Wheelock (brand)

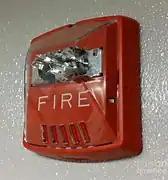
The Wheelock Exceder Horn/Strobe

Wheelock introduced the Exceder series in 2008, consisting of horn/strobes, remote strobes, and remote horns. This product line is essentially a style update of the ZNS. This alarm also features the same "snap-on" mounting system as the ZNS.